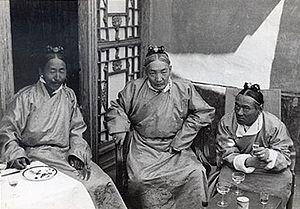
Thubten Gyatso ou Thupten Gyatso, né le 27 mai 1876 à Langdun et mort le 17 décembre 1933 à Lhassa est le 13ᵉ dalaï-lama, surnommé le « Grand Treizième ». Intronisé en 1879, il accède au pouvoir en 1895 à la suite du régent Lobsang Trinley, et gouverne jusqu'à sa mort.